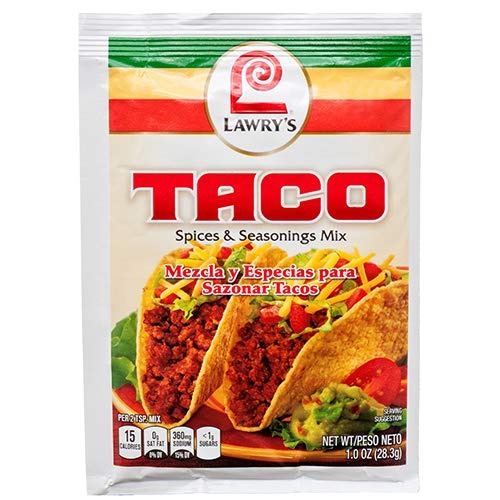
Item Name: New 375028 Lawry's Taco Seasoning Mix 1 Oz (12-Pack) Seasoning Cheap Wholesale Discount Bulk Food Seasoning
Value: 12.0
Unit: Count

Price: 1.52